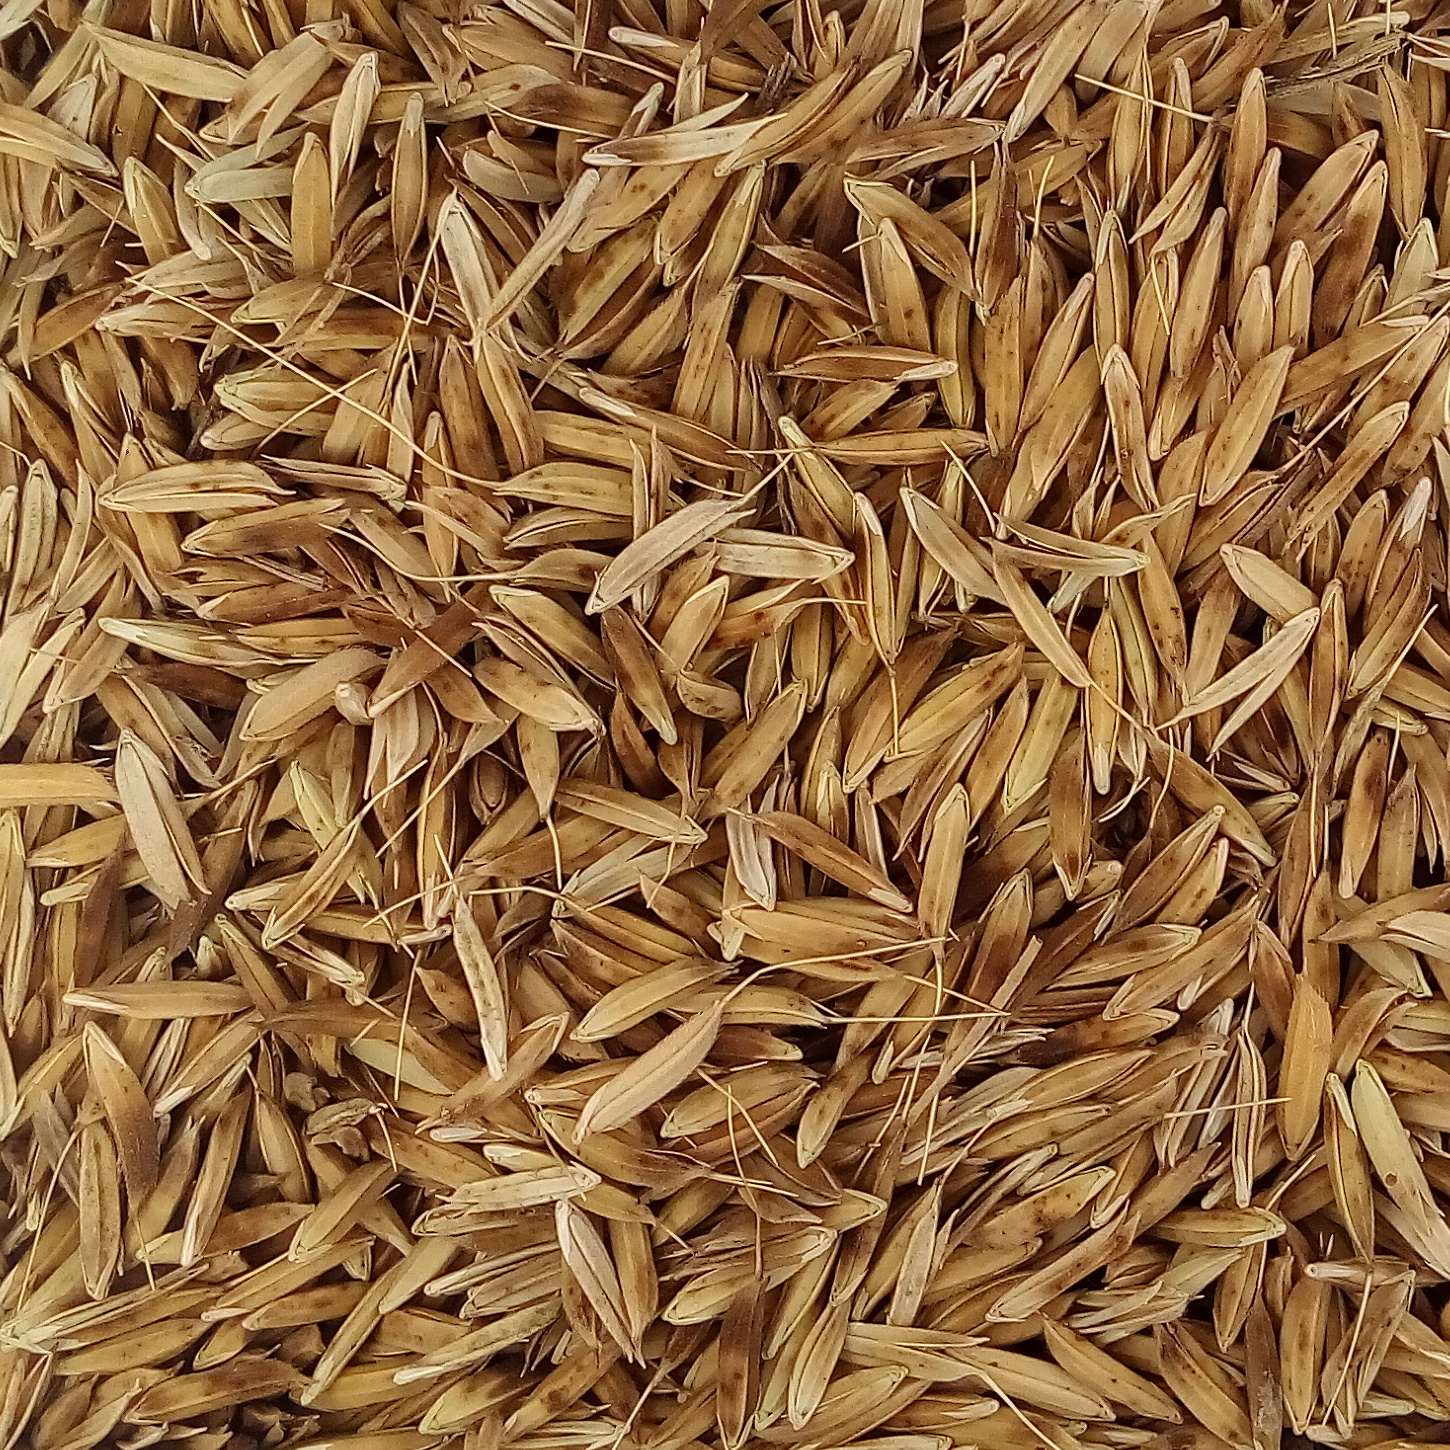
Rice seed variety: DHBT_3